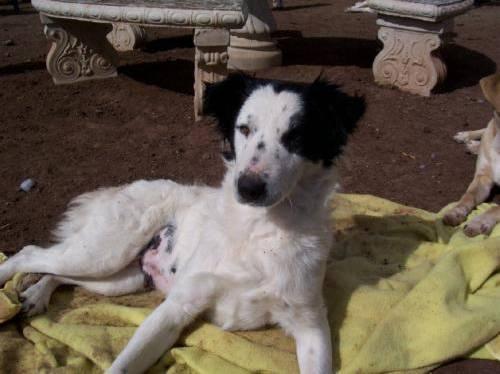
dog